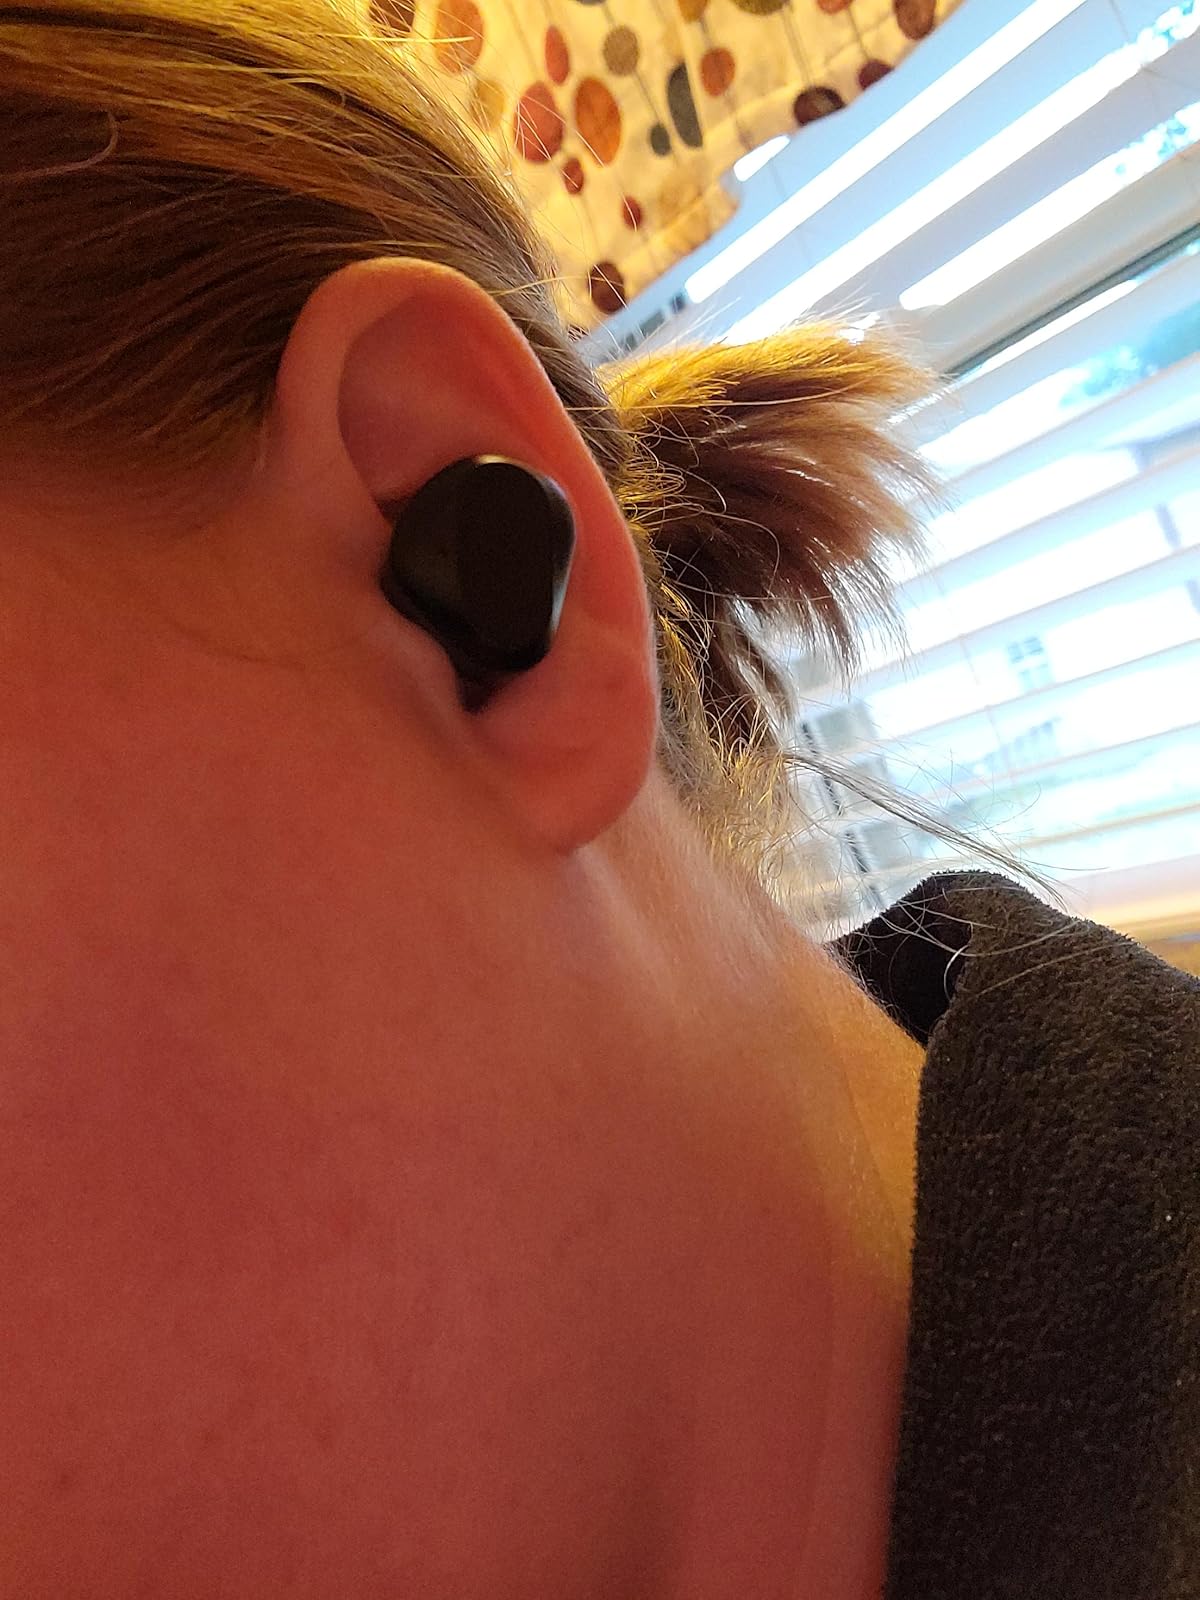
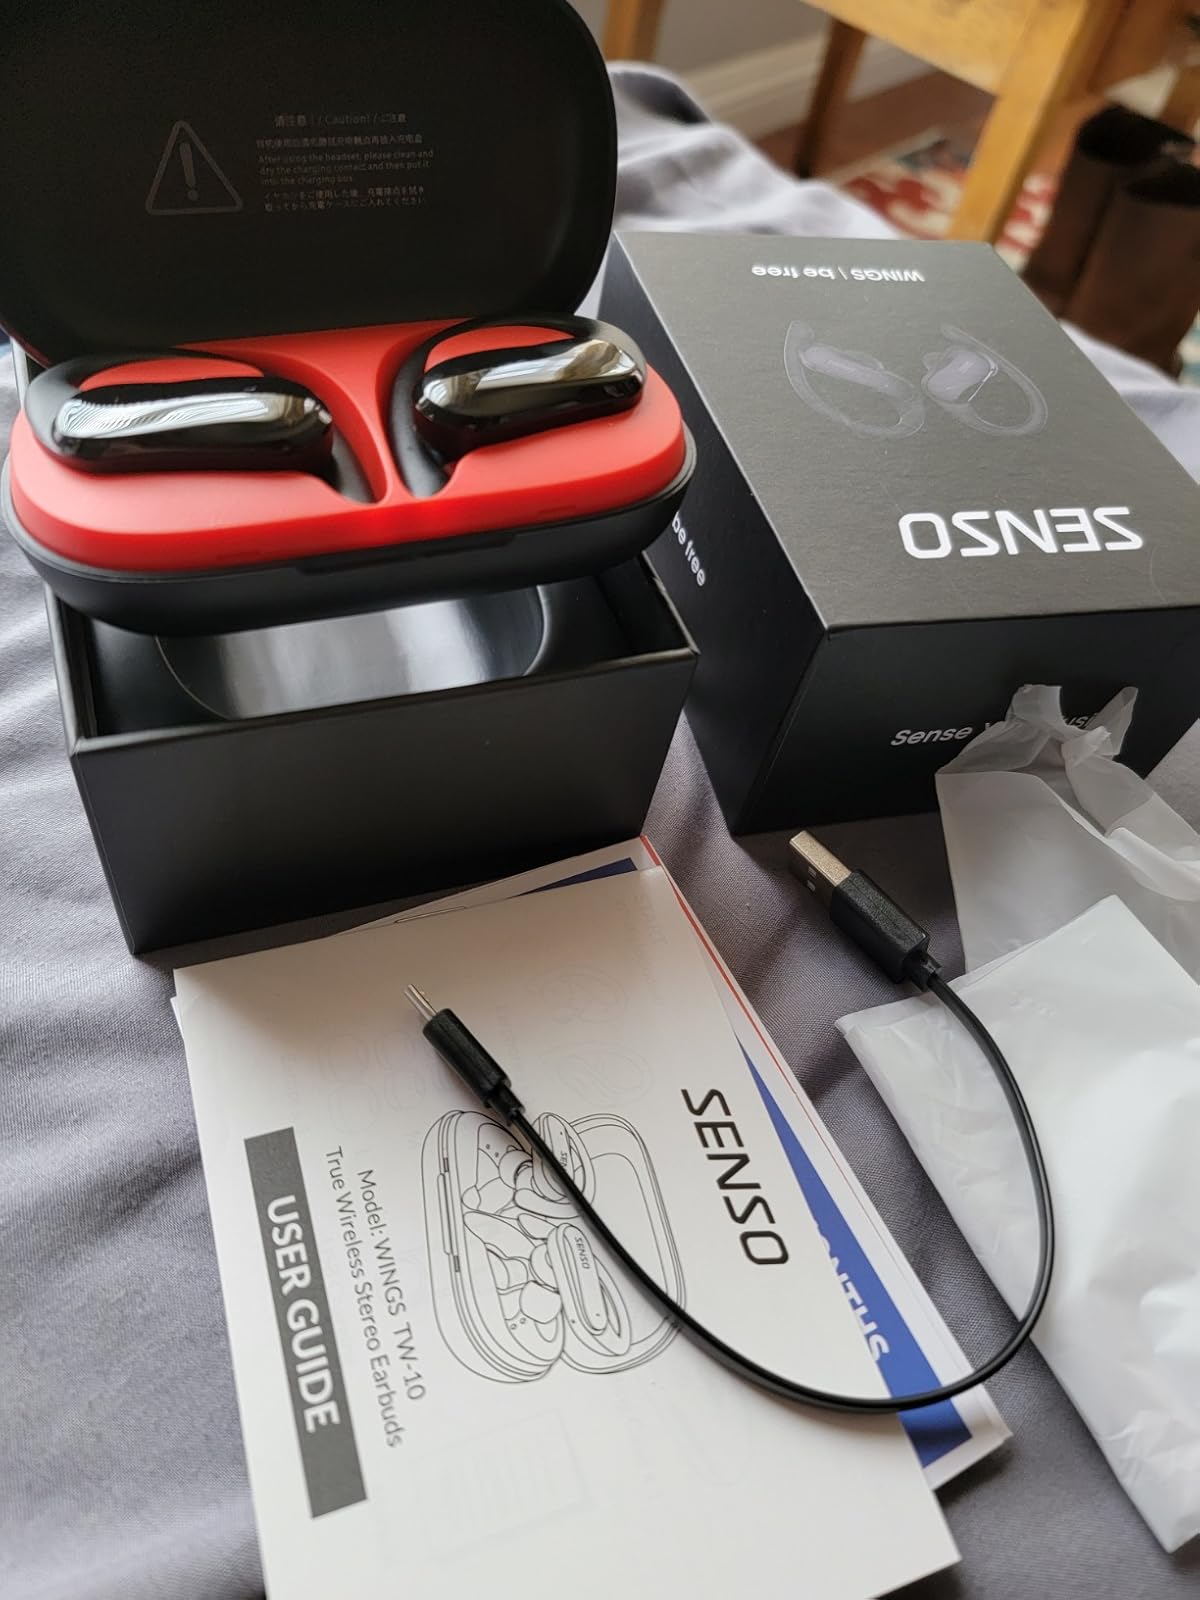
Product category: earbuds
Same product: no